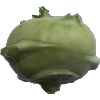
Label: kohlrabi